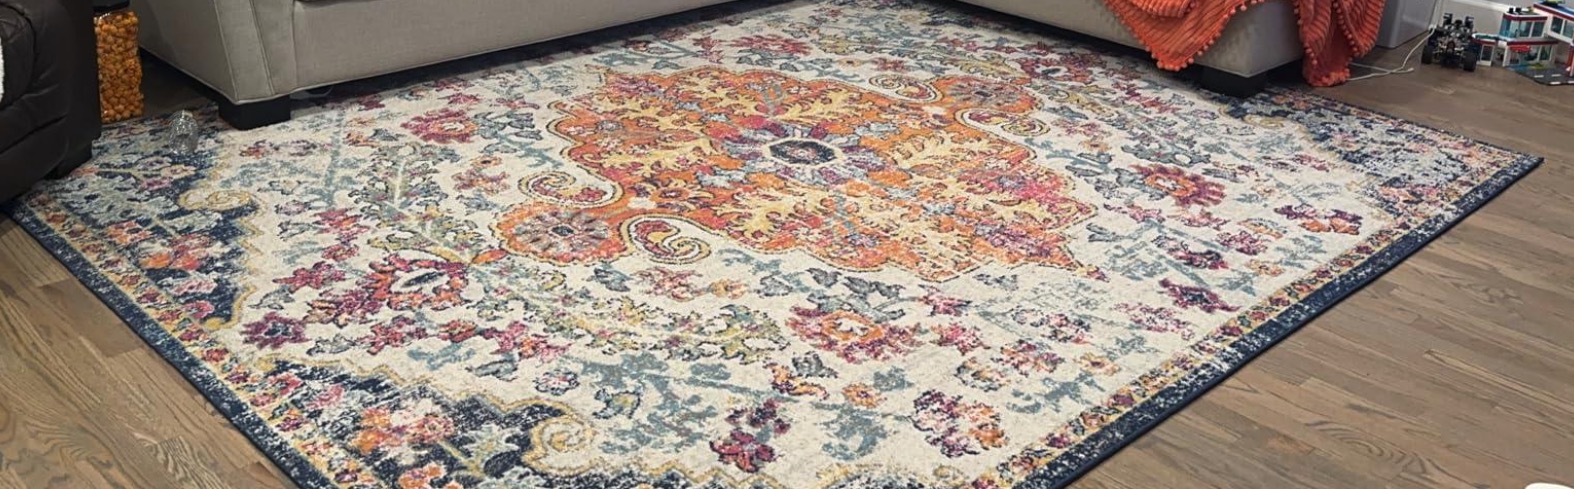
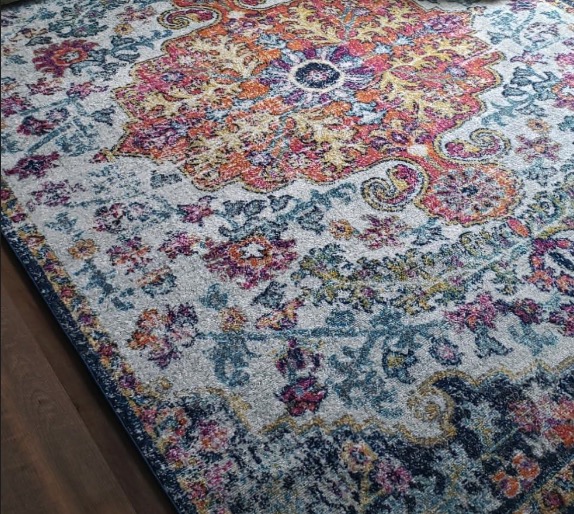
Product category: misc
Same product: yes